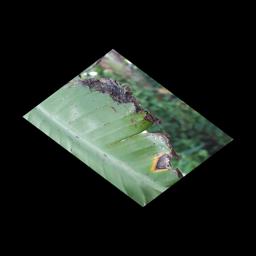
Label: POTASSIUM DEFICIENCY